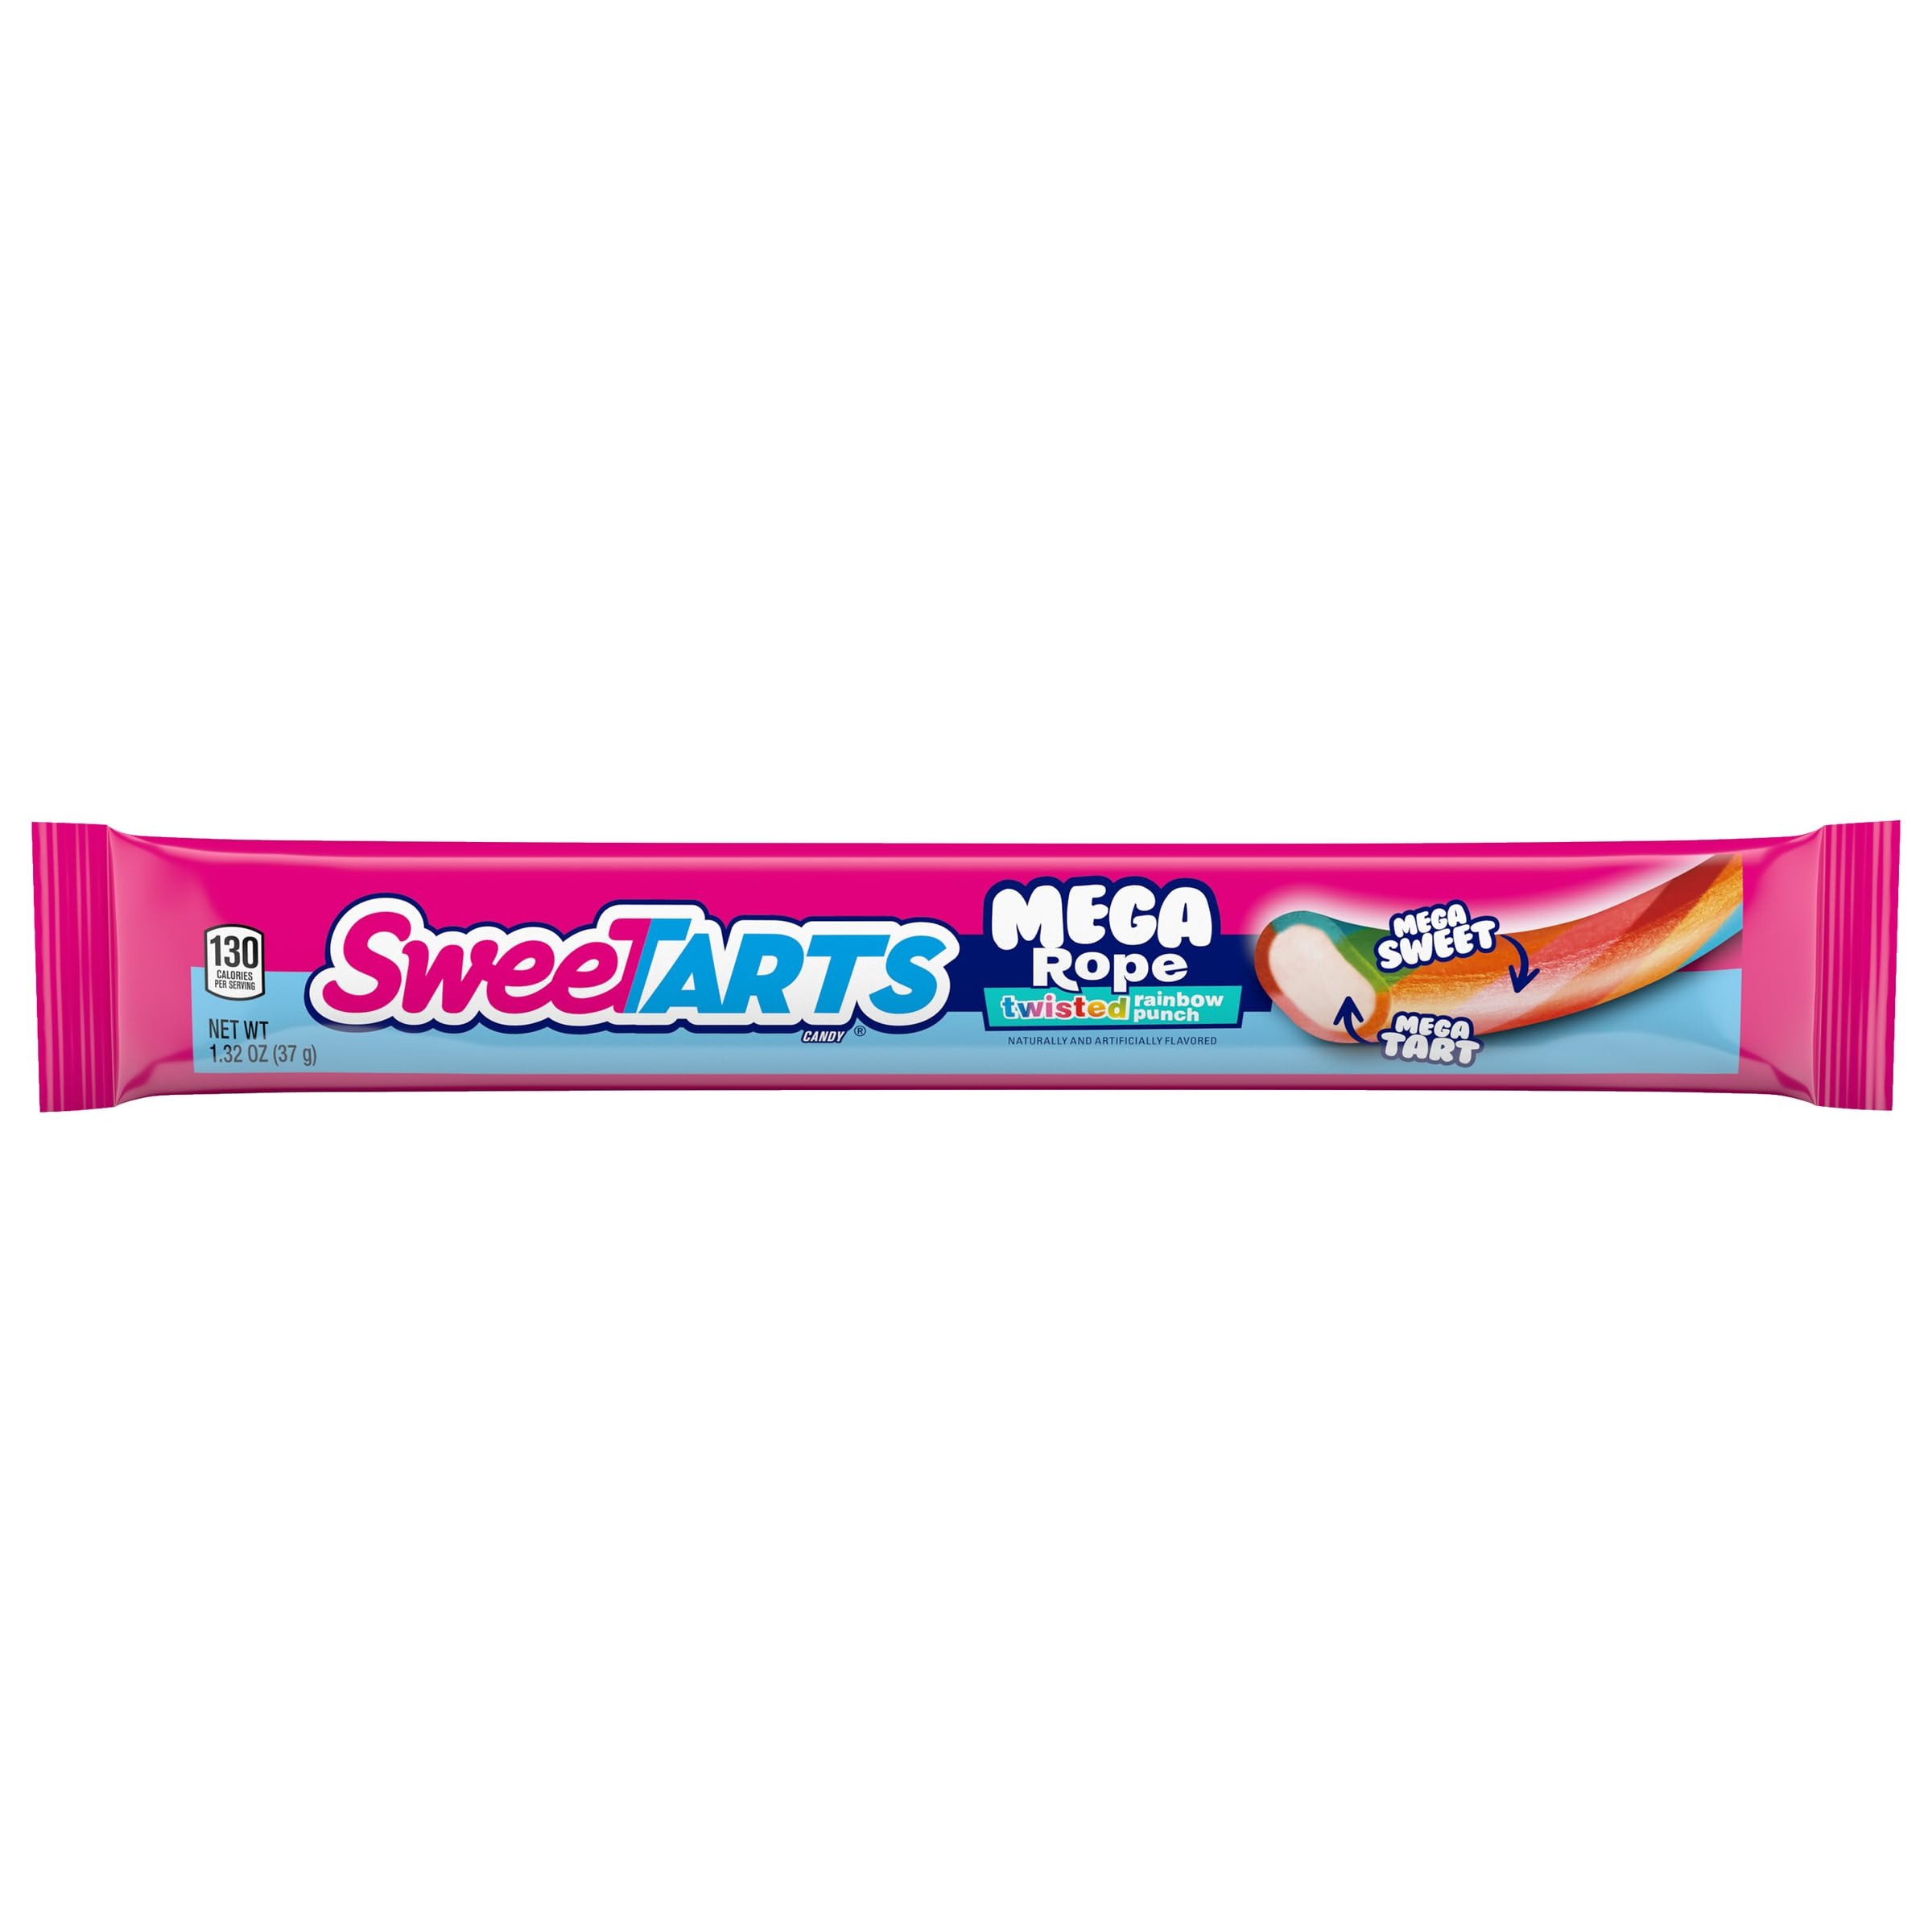
Item Name: SweeTARTS Mega Stuffed Roped, 1.32oz
Value: 1.32
Unit: Ounce

Price: 1.7